If You Build It

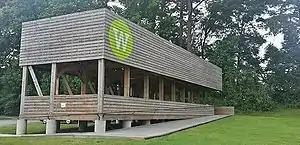
The Windsor Farmer's Market, aka the Windsor Super Market

Together the Project H team identified student Stevie Mizelle's preliminary concept model to develop further, subsequently completing construction of the farmer's market to approximately 75% before the school year ended. The design features a large wood platform for vendor booths with vertical wood trusses supporting a rectilinear roofed canopy with wood slats designed to filter and control solar glare; a main floor at the same height above grade as a pickup truck bed, allowing vendors to back up to the "loading dock" at each vendor stall and walk their goods directly off their truck into their booth; and a long ramp at the front to allow pedestrian accessibility and to provide a symbolic front porch for visitors.